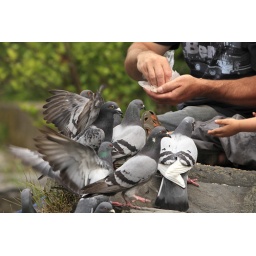
A little boy &amp;amp; his dad in Llangollen by the river feeding the pigeons.